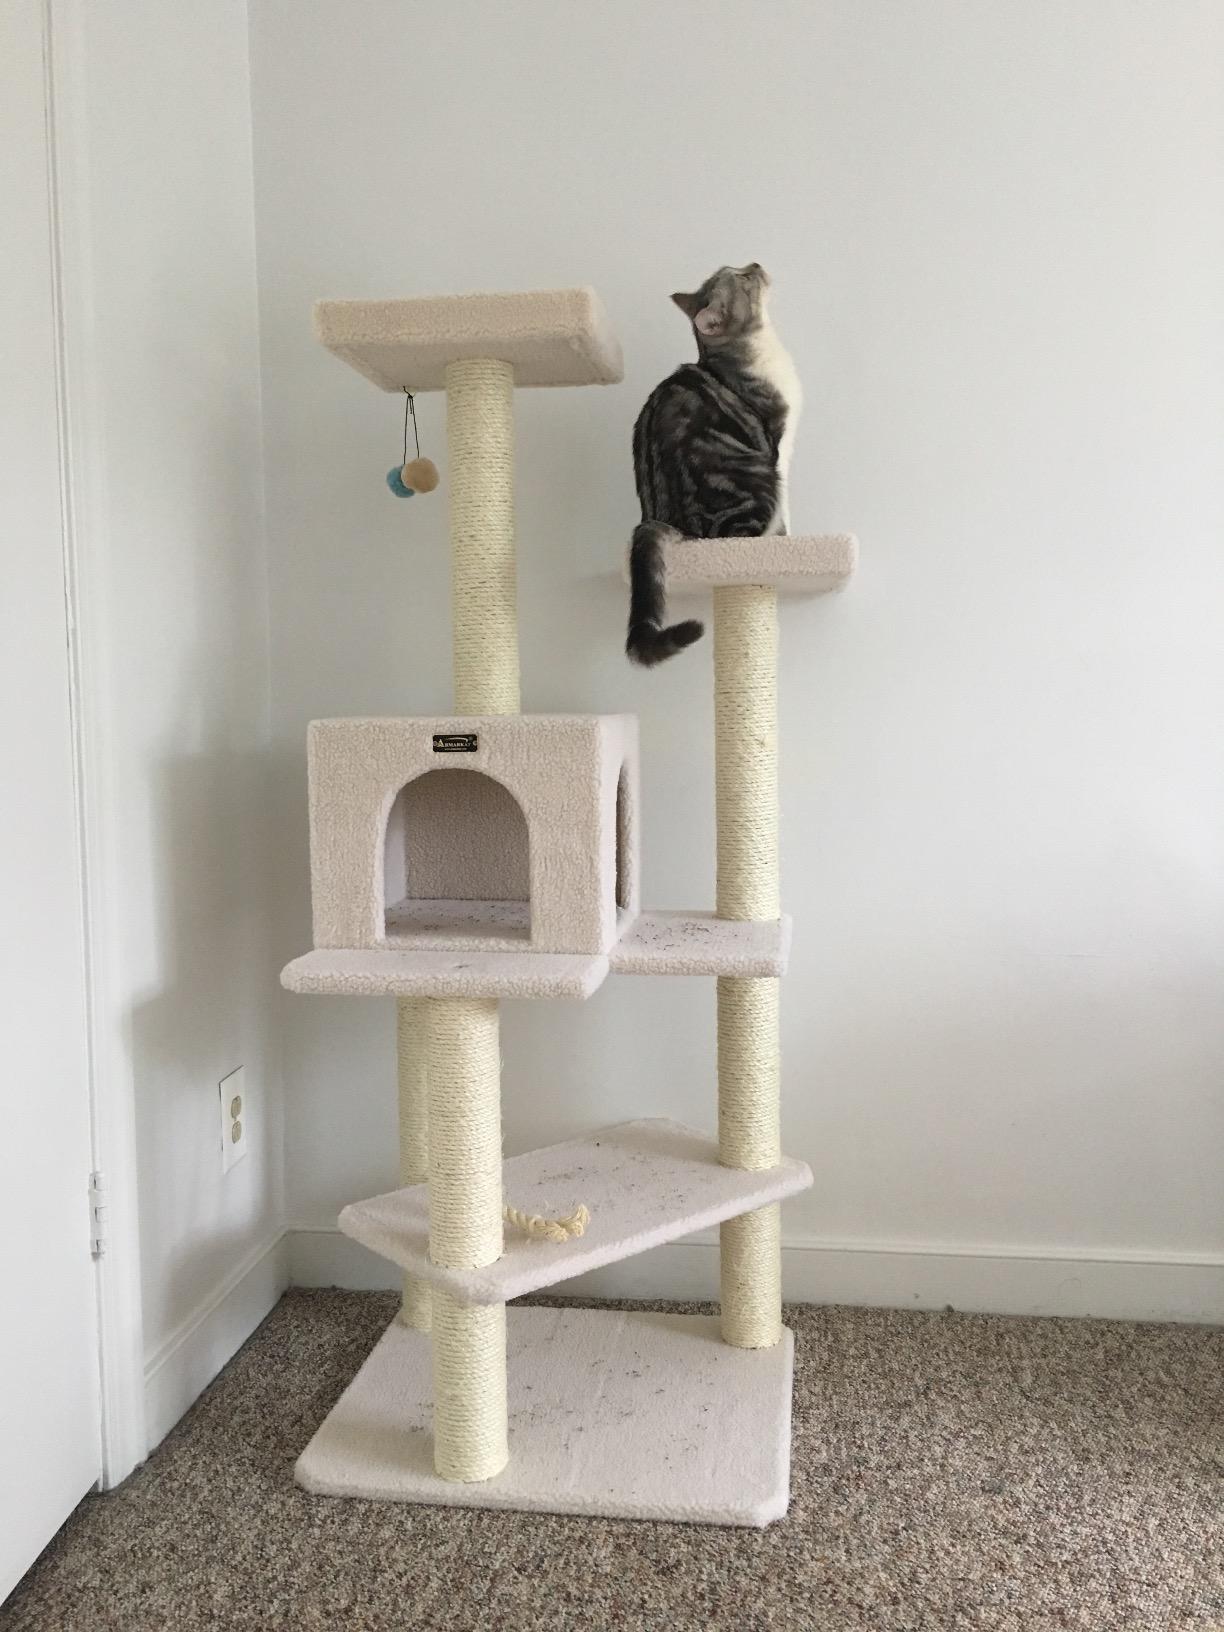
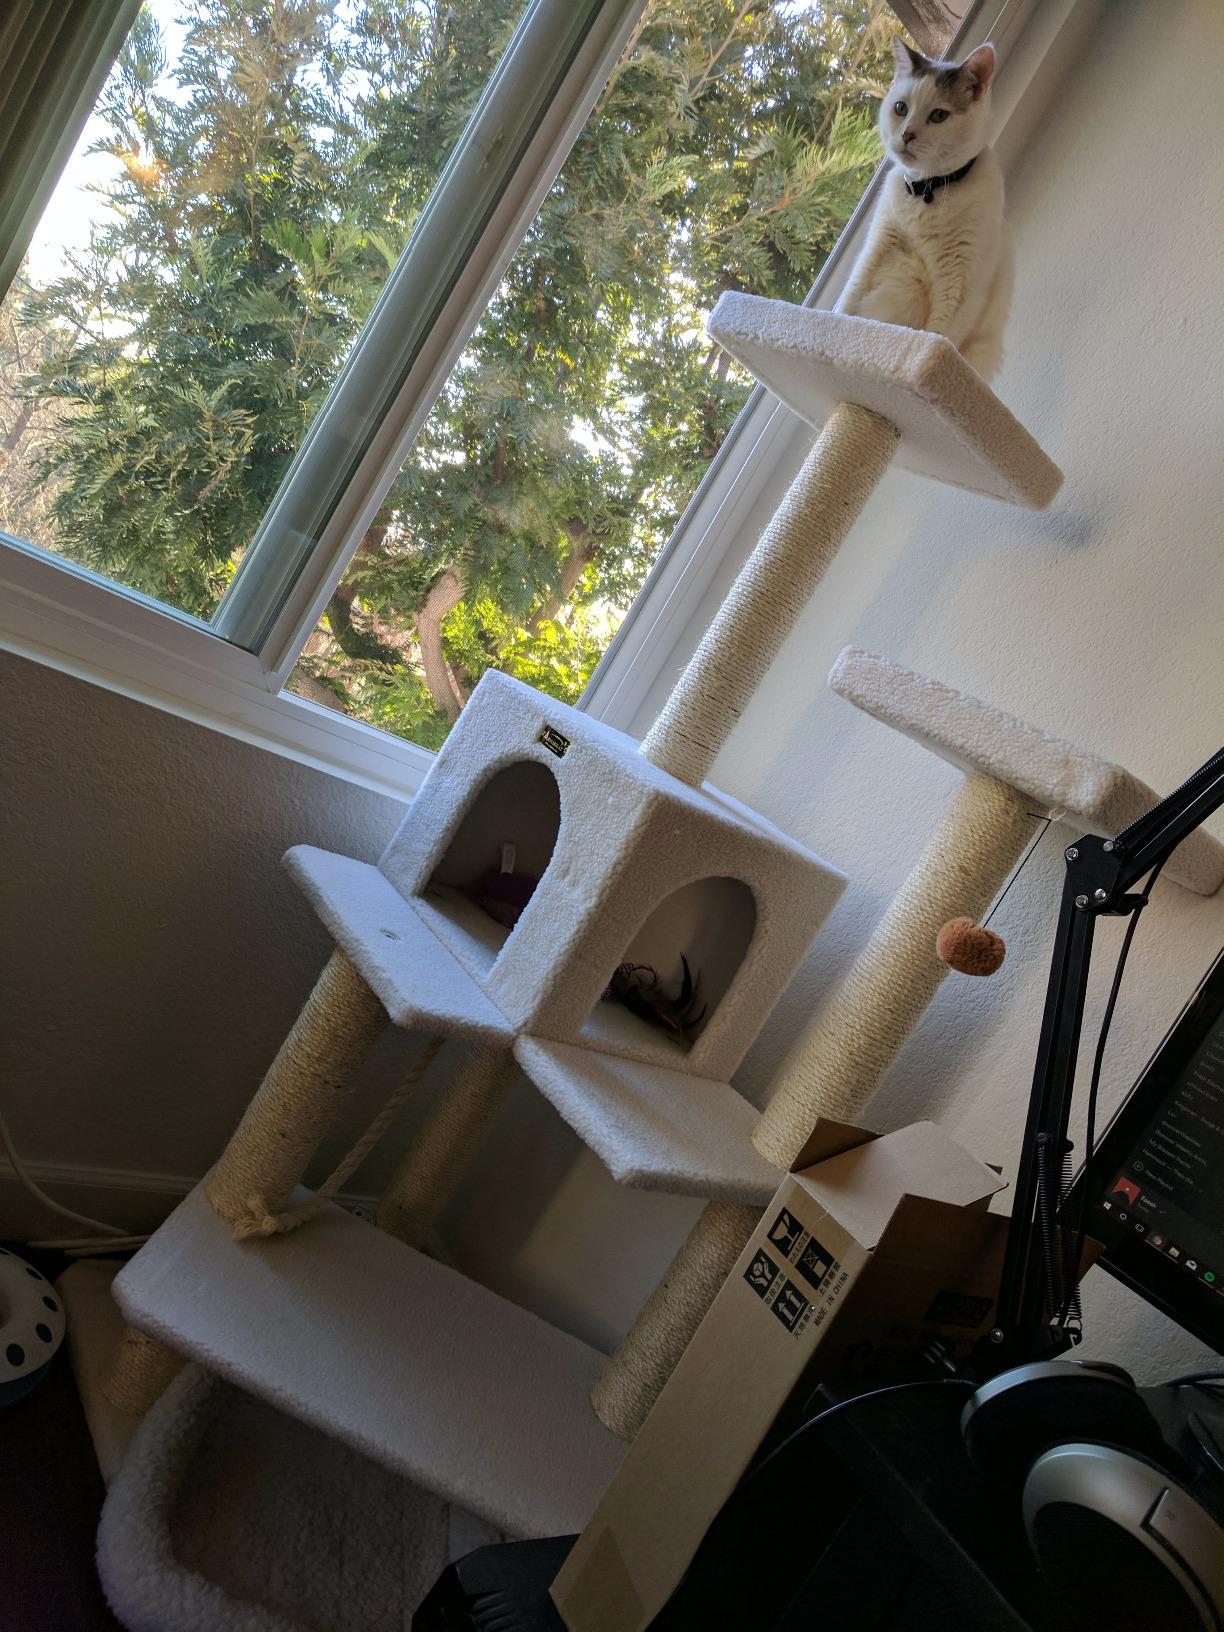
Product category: items_cat tree
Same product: yes